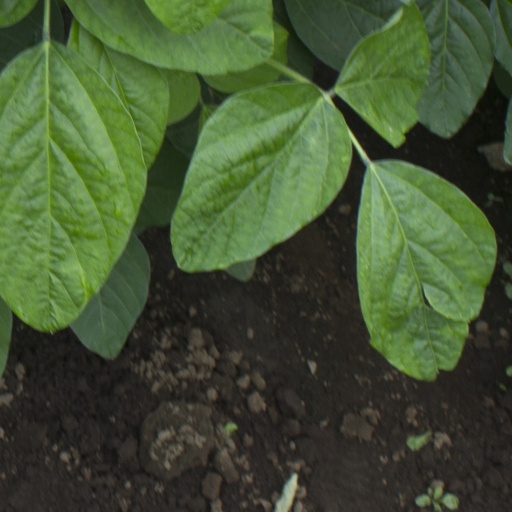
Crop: soybean